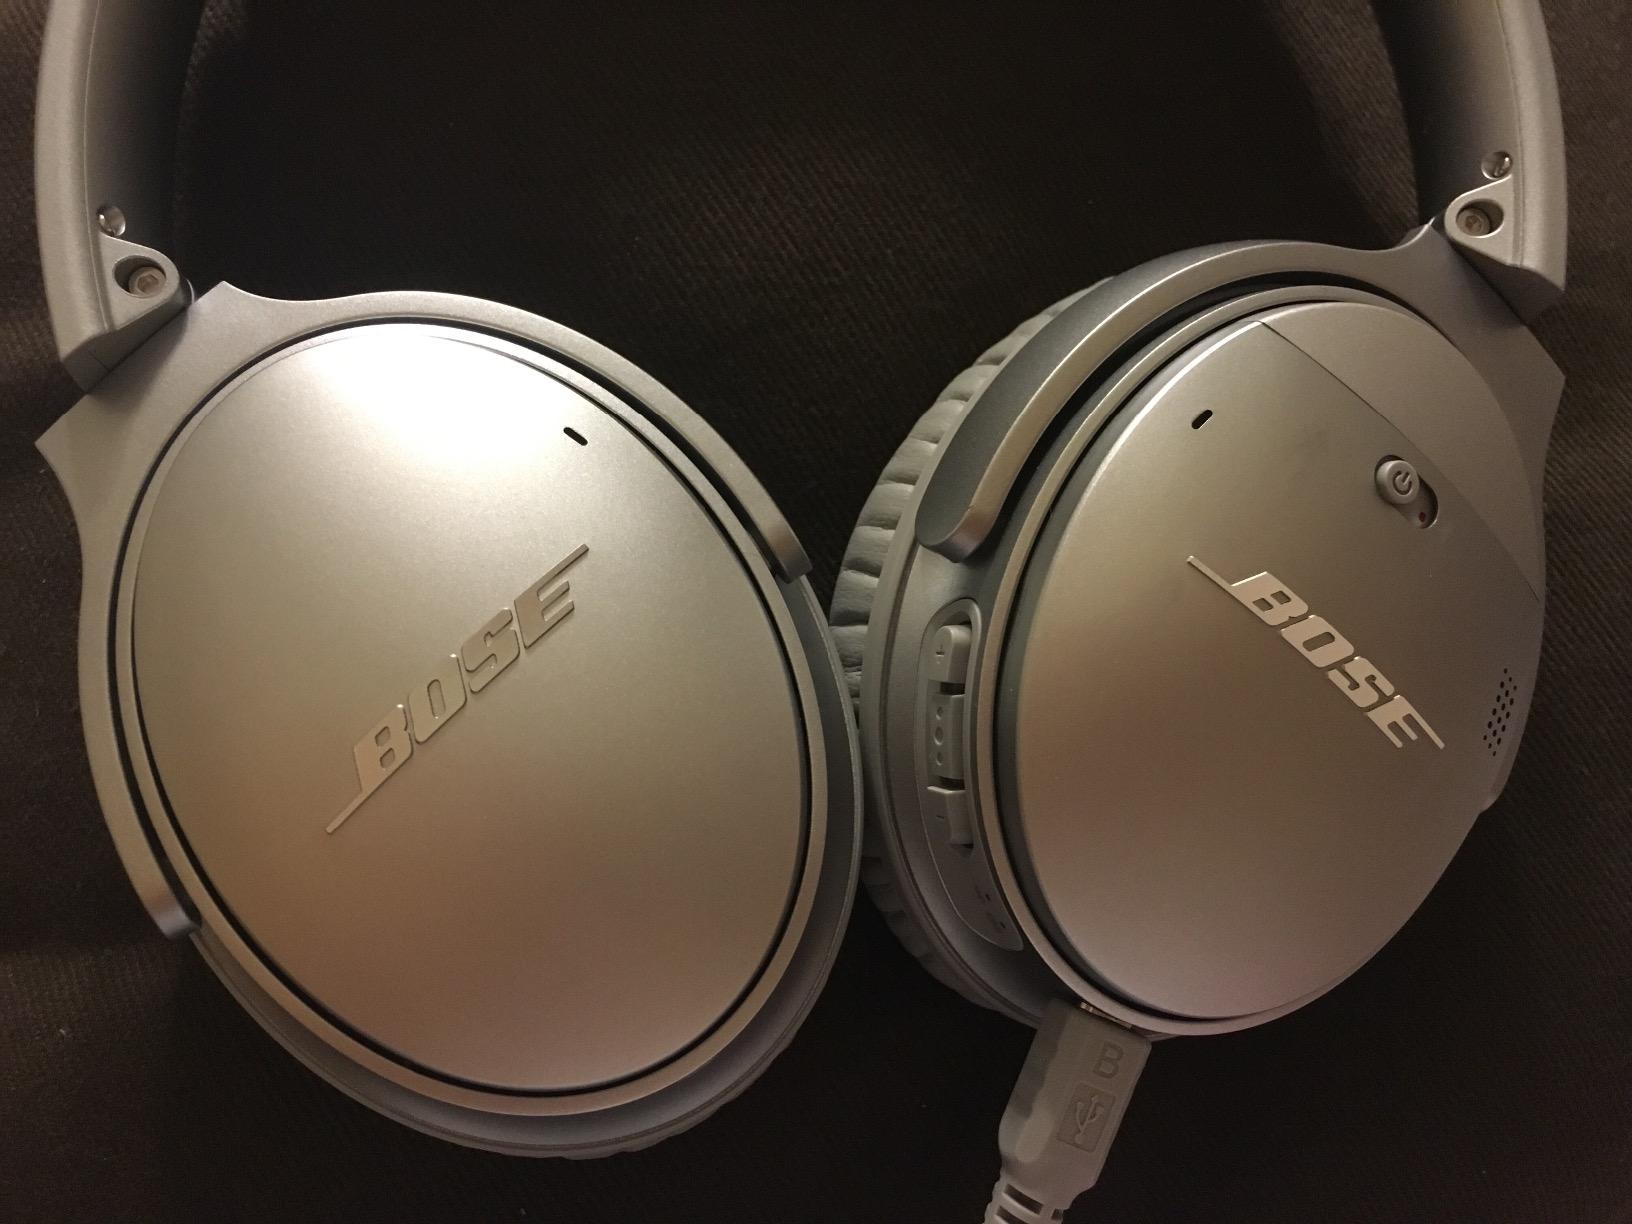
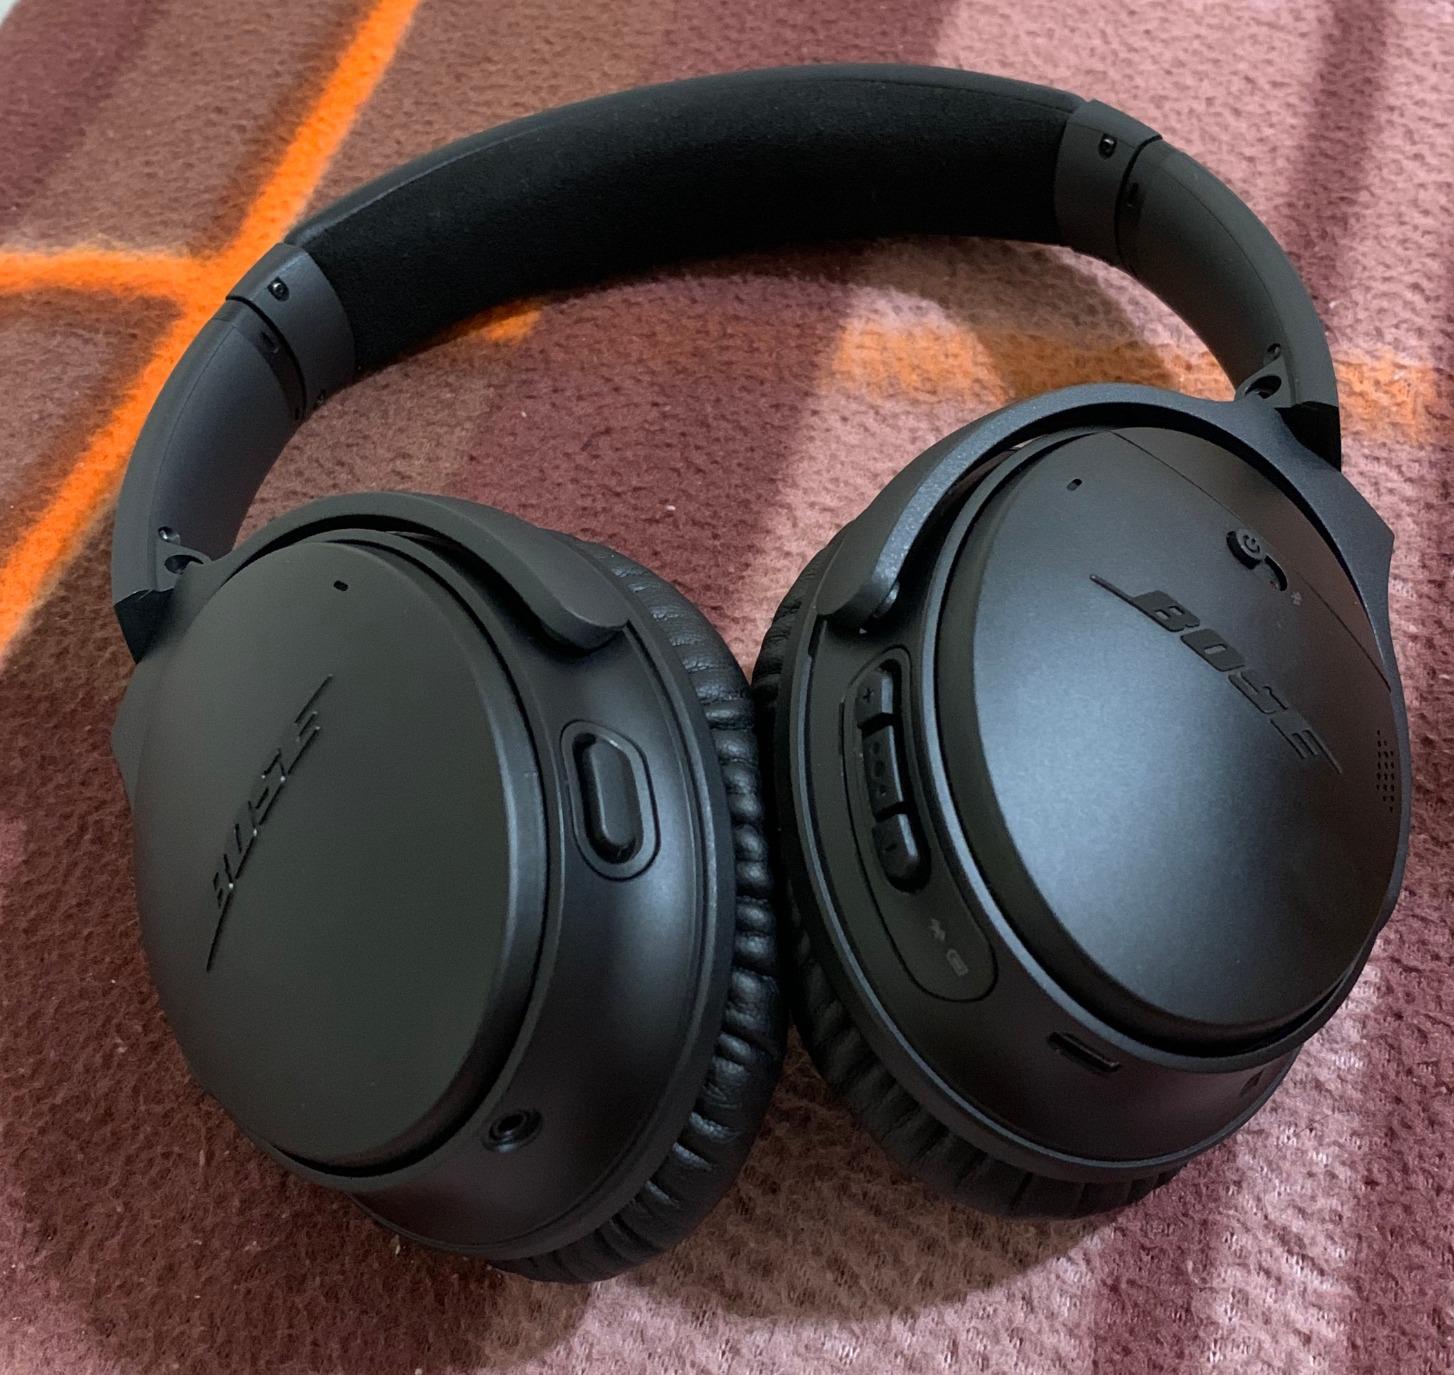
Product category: headphones
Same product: no